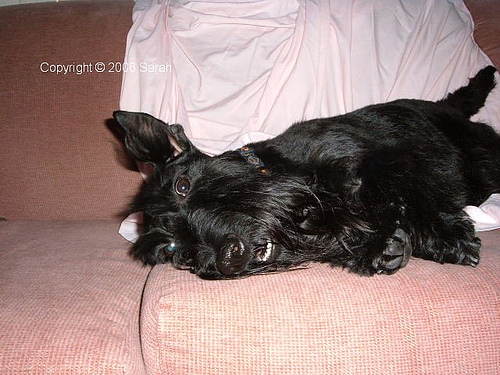
Breed: scottish terrier